Eurovision Song Contest 2017

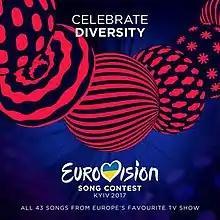
Cover art of the official album

The EBU announced on 27 February that the presenters for the contest would be Oleksandr Skichko, Volodymyr Ostapchuk and Timur Miroshnychenko, with Miroshnychenko also hosting the green room. It was the first time that the contest was presented by a male trio, and the second time that the contest did not feature a female presenter, after 1956. Miroshnychenko has previously co-hosted the Junior Eurovision Song Contest in and .